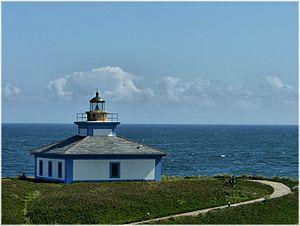
Le phare de l'île Pancha est un phare situé sur l'île Pancha, dans la localité d'Ortiguera, paroisse civile de Luarca de la commune de Ribadeo, dans la province de Lugo.